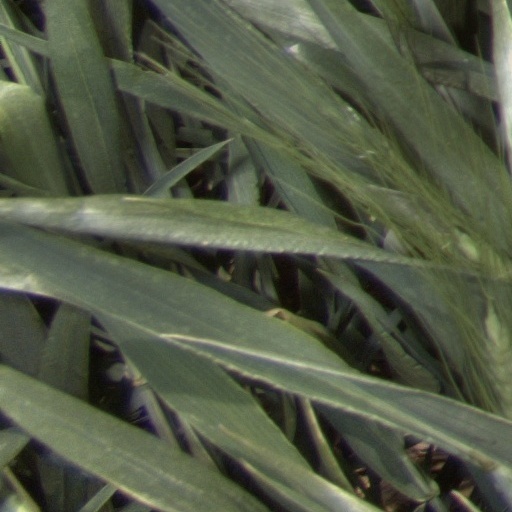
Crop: wheat